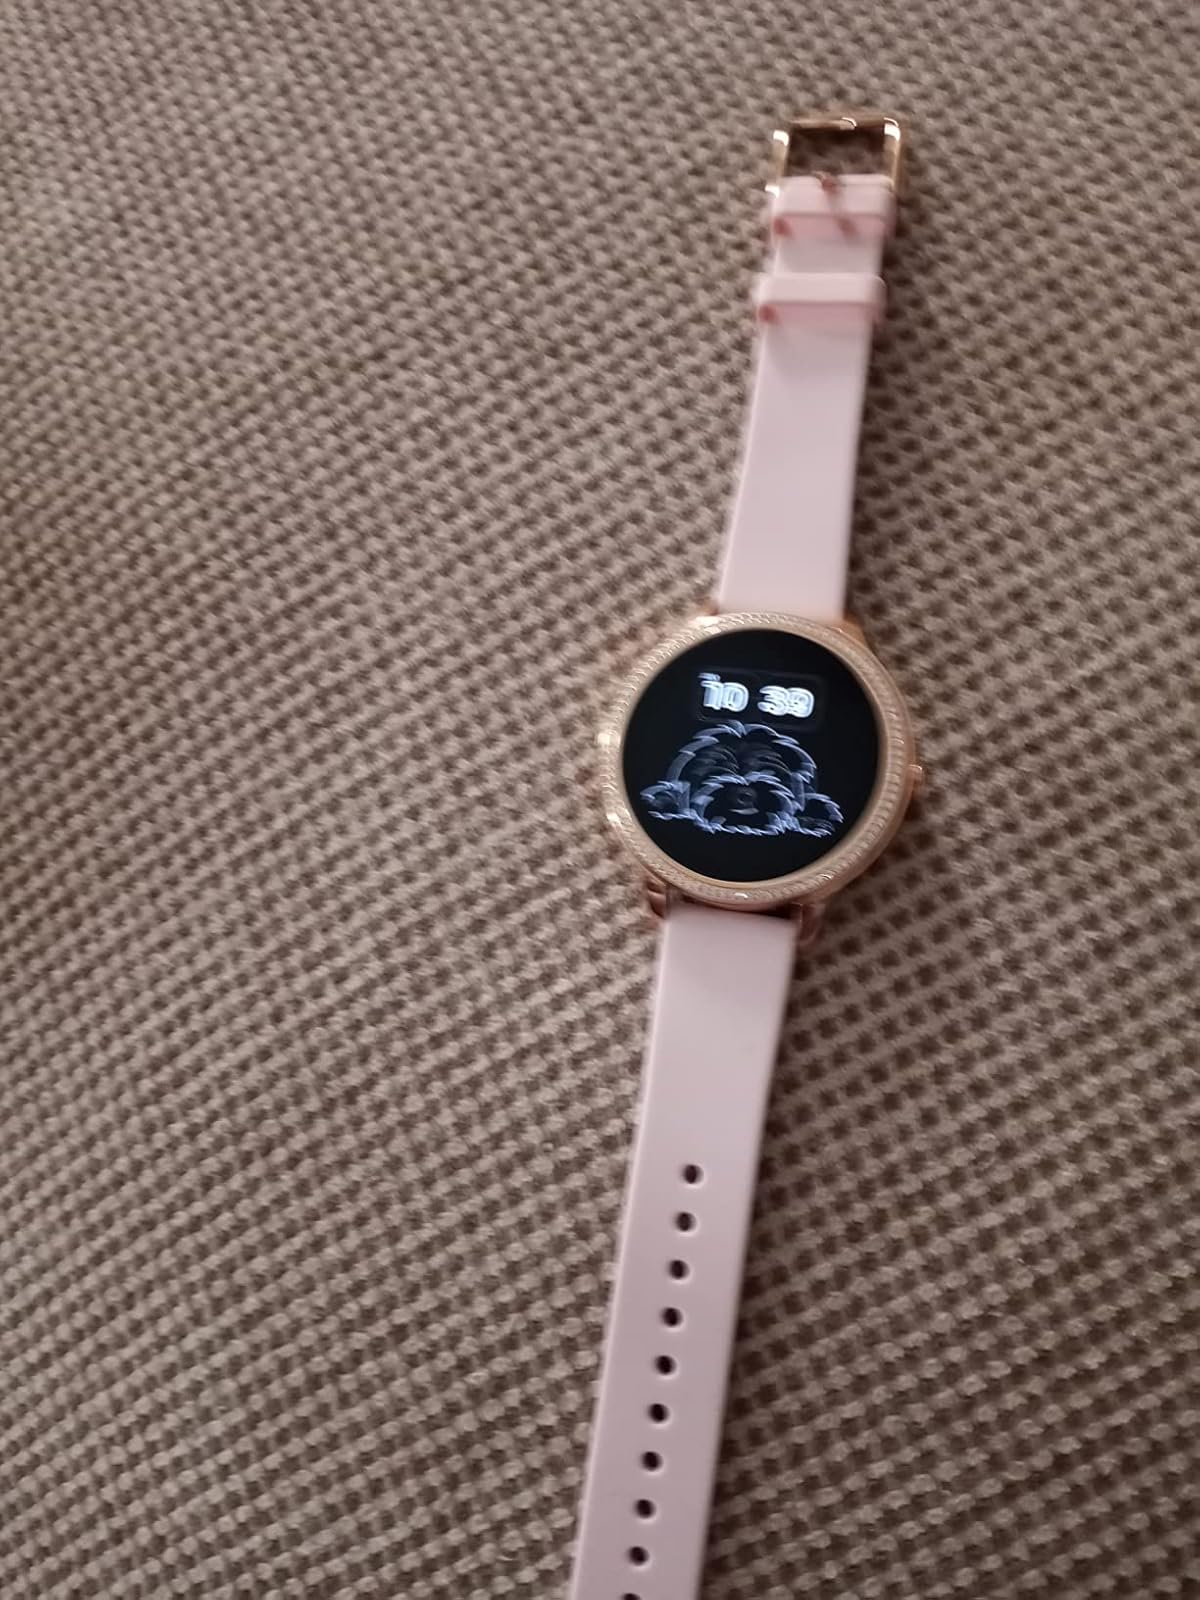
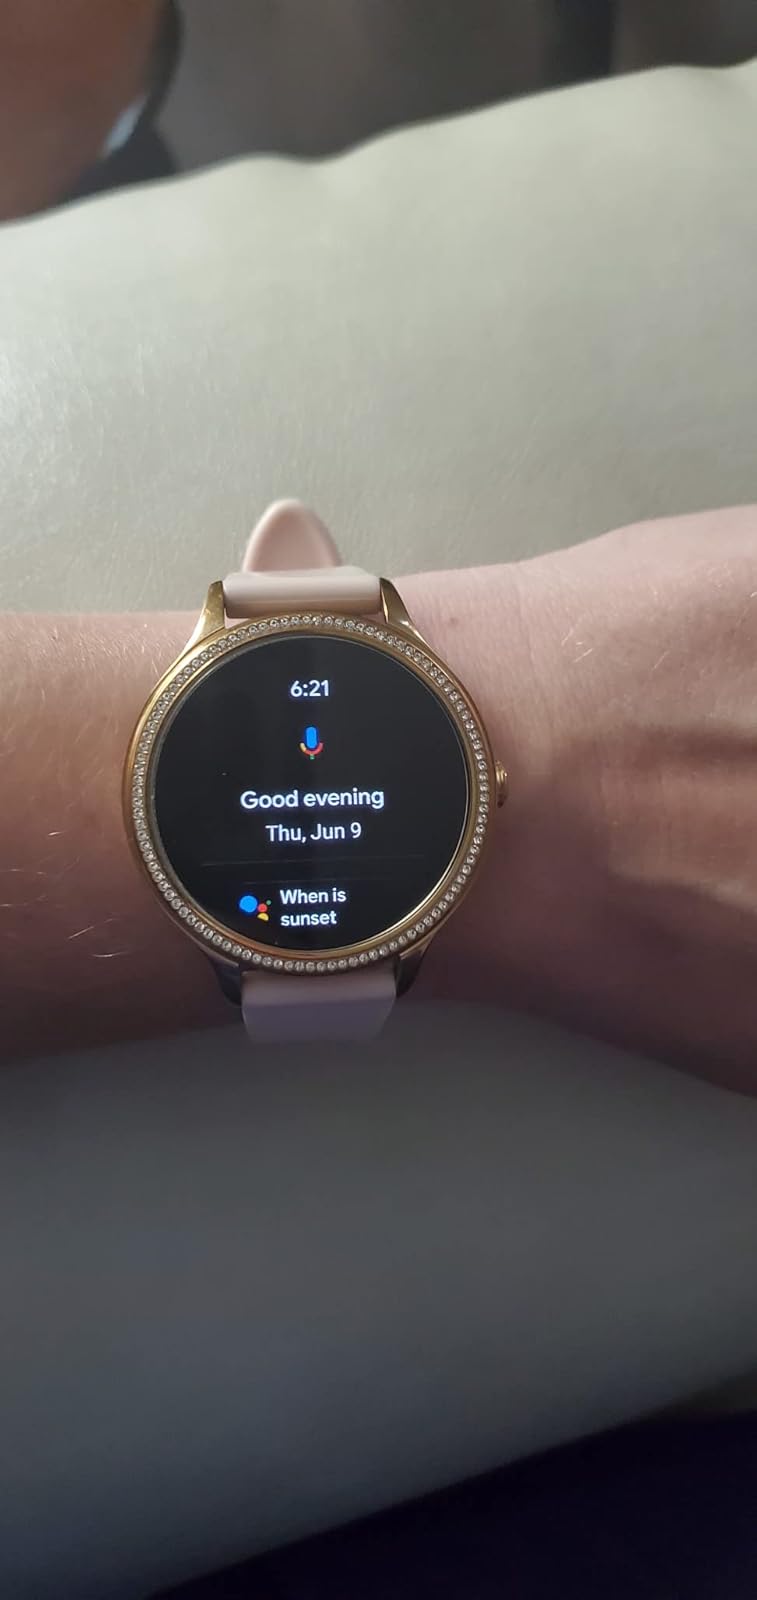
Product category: smartwatch
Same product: yes